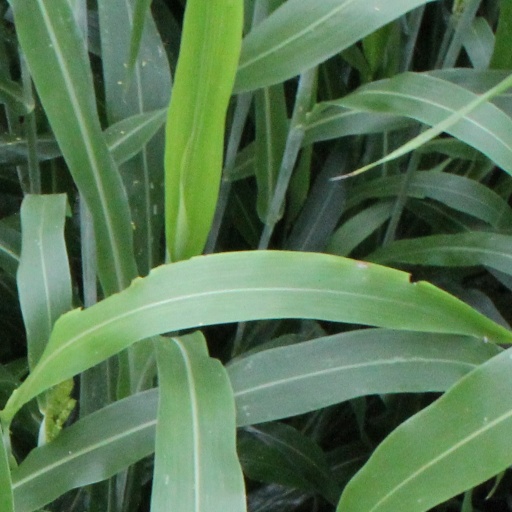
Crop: sorghum